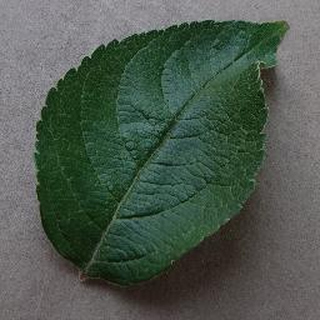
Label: healthy_apple